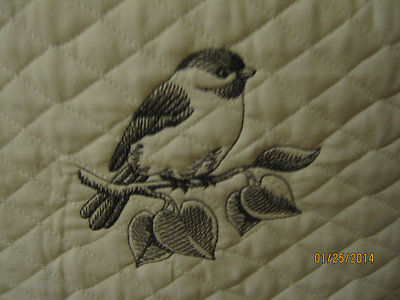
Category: toaster